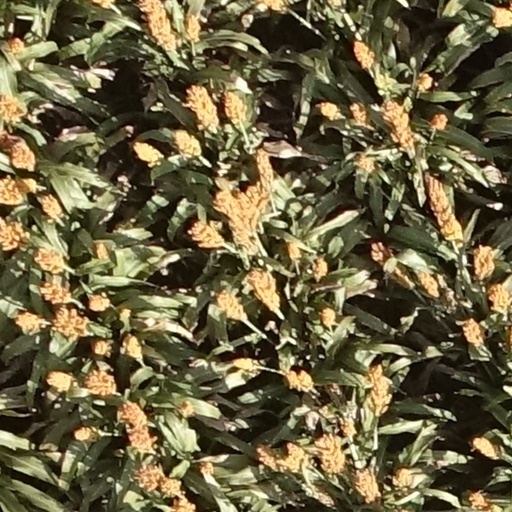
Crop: sorghum